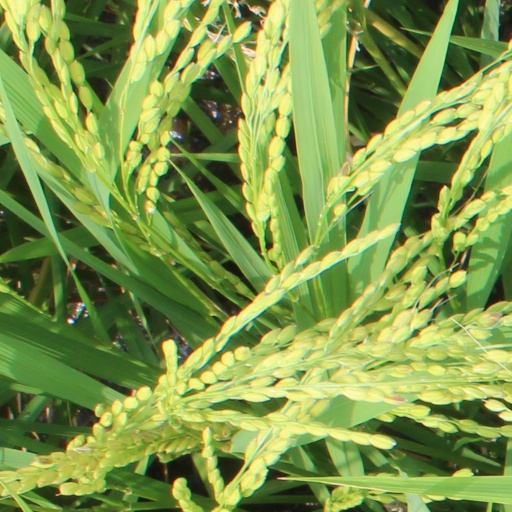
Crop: rice